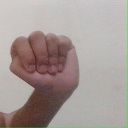
अक्षर: ठ